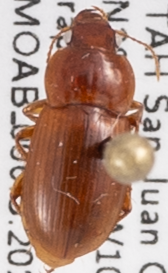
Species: Harpalus desertus
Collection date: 2022-07-26
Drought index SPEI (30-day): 0.128
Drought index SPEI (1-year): -1.01
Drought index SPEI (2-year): -2.09